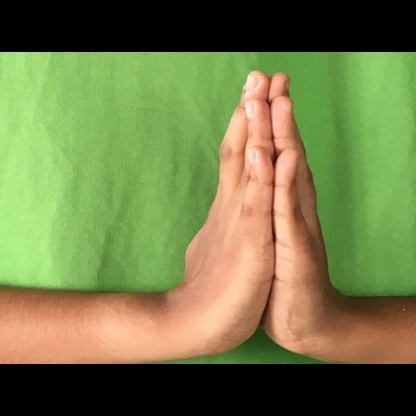
Mudra: Anjali